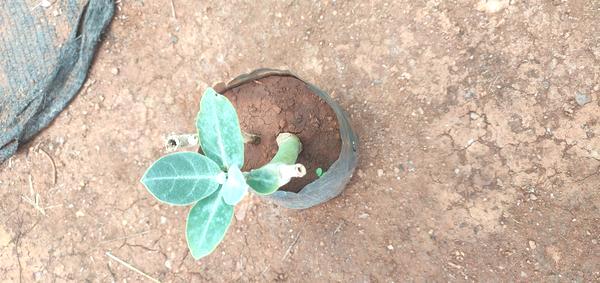
Plant: Ekka